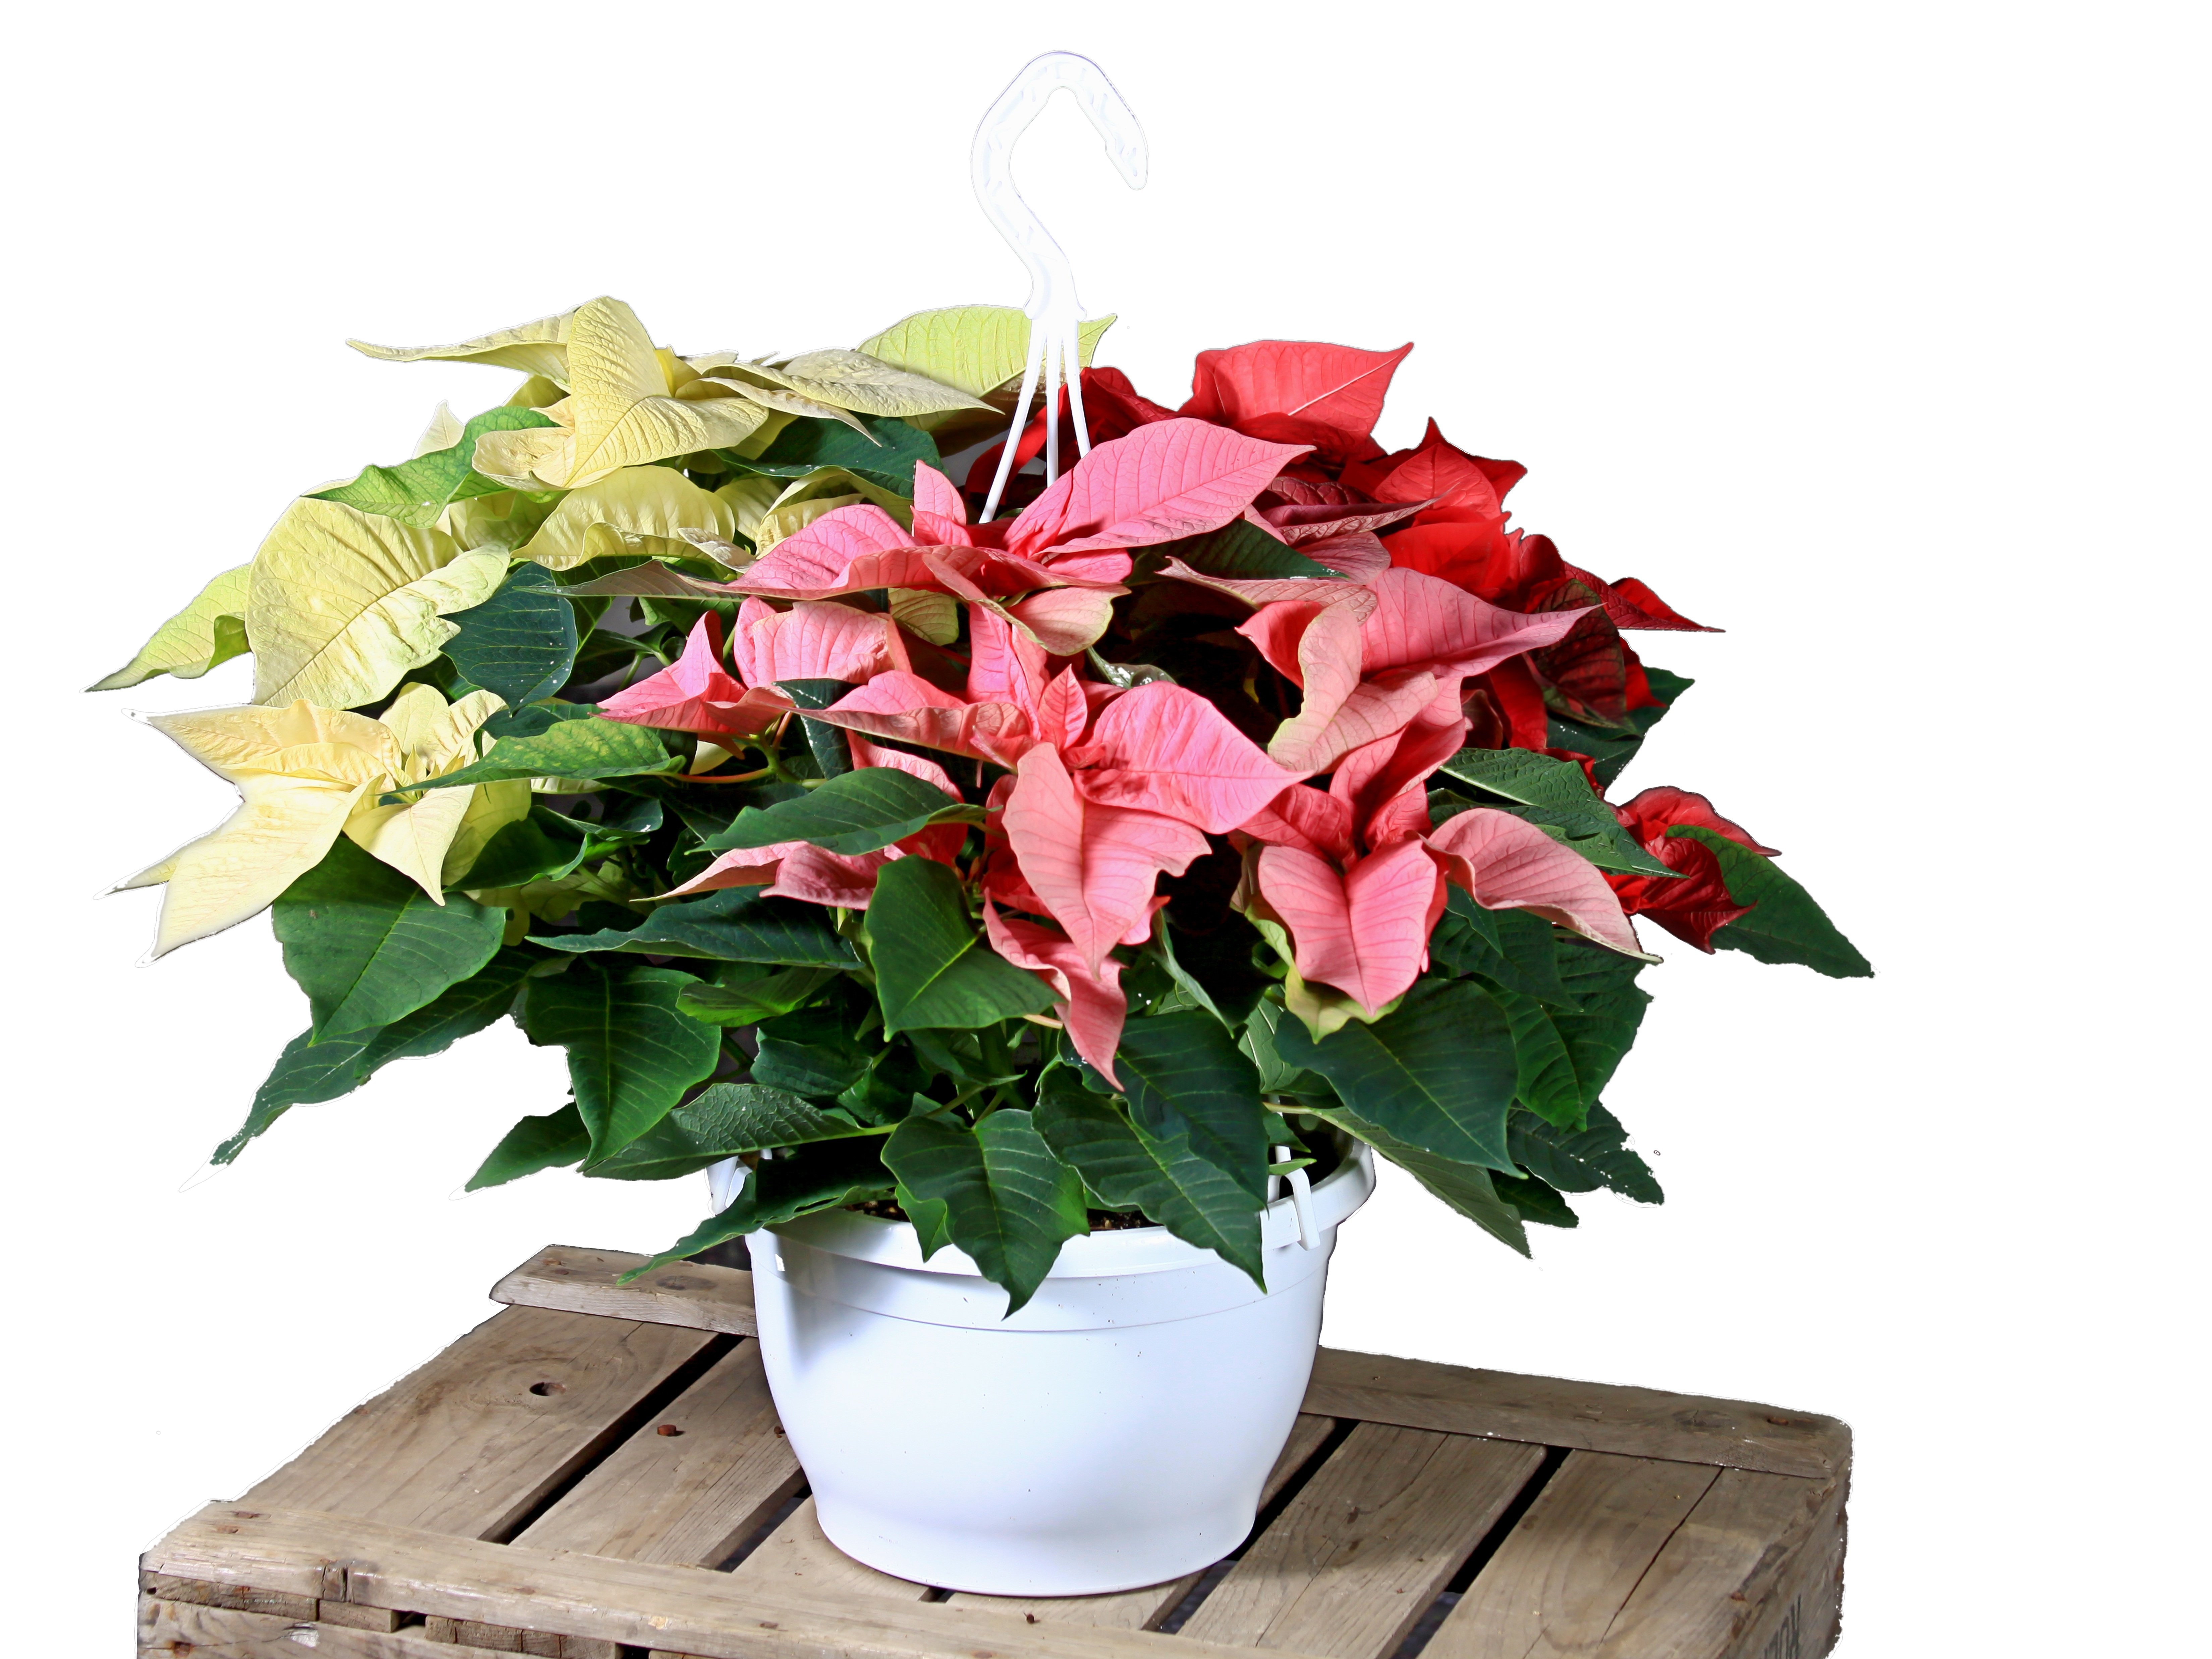
plant, white, leaf, flower, petal, red, christmas, shrub, flowerpot, poinsettia, floristry, flowering plant, flower bouquet, cut flowers, floral design, land plant, flower arranging, traffic light plant